Phoonk 2

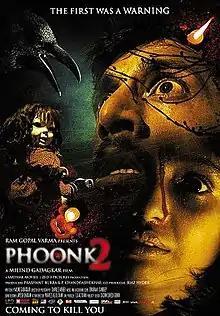
Theatrical release poster

Phoonk 2 is a 2010 Indian horror film written and directed by Milind Gadagkar in his directorial debut. It is a sequel to Ram Gopal Varma's 2008 film "Phoonk" (also written by Gadagkar) and stars Sudeep, Amruta Khanvilkar and Ahsaas Channa. The film was released on 16 April 2010 with about 900 prints worldwide including the digital format. The film was also dubbed and released in Tamil as "Bommai 2" and in Telugu as "Aavaham." The film flopped at the box office.